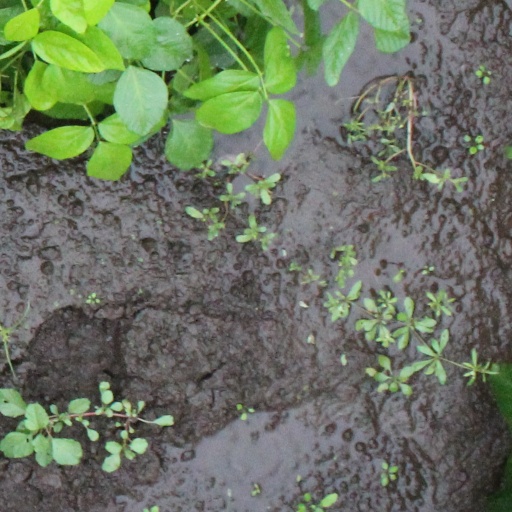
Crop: soybean